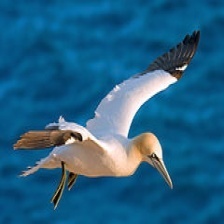
Species: NORTHERN GANNET
Scientific name: MORUS BASSANUS